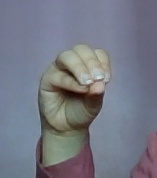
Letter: ha